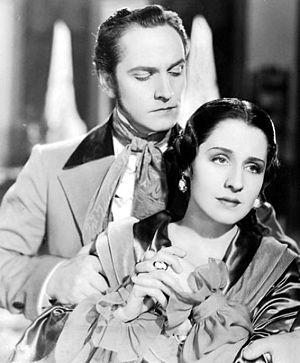
Miss Barrett est un film américain réalisé par Sidney Franklin, sorti en 1934.